Black people

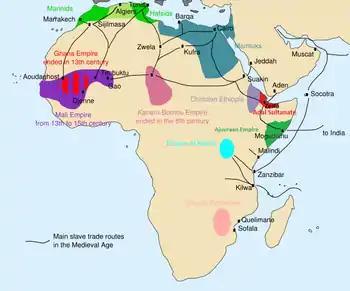
The main slave routes in the Middle East and Northern Africa during the Middle Ages

Numerous communities of dark-skinned peoples are present in North Africa, some dating from prehistoric communities. Others descend from migrants via the historical trans-Saharan trade or, after the Arab invasions of North Africa in the 7th century, from slaves from the trans-Saharan slave trade in North Africa.